Élise Delzenne

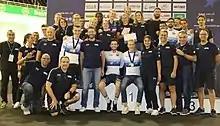
Picture with the whole team, in the center Élise hold a gift in the hands

In 2017, she focused on the track in the beginning of the year with the participation to the World cups in Cali and Los Angeles. At Tour of Flanders, Rozanne Slik attaqued close after the Muur van Geraardsbergen. Her lead reached one and a half minute on a field with about 50 riders. Élise Delzenne started a chase but could not join the Dutch alone. At the world track championships, the French national team finished 7th in team pursuit. On the individual races, Élise Delzenne did not any get success.